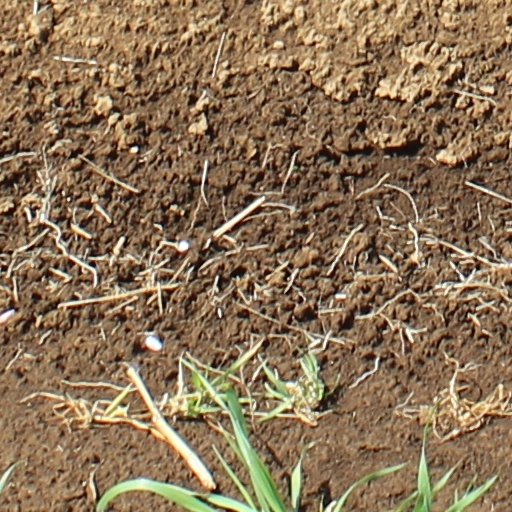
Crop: wheat